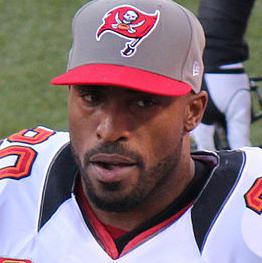
Age: 36